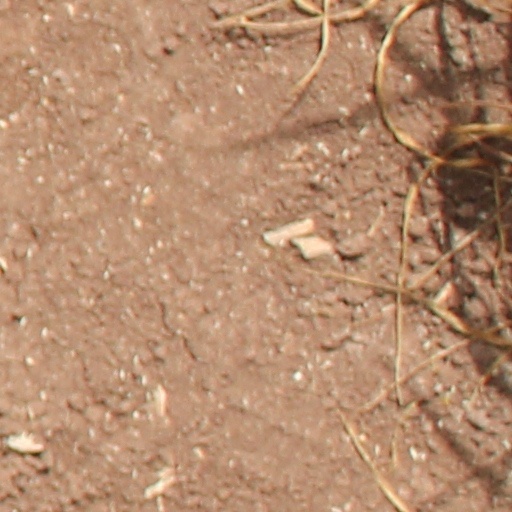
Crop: wheat